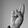
ASL letter: R